Azerbaijani language

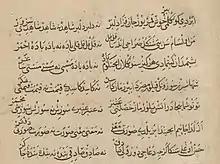
Ghazal commonly called "Apardı Könlümü" by Izzeddin Hasanoghlu which is considered the earliest known piece of literature in Azerbaijani Turkish by modern researchers, from the anthology Kitab-i Gulistan bil-Turki compiled by Seyfi Sarayi, published in 1391 and kept in the library of Leiden University

Azerbaijani evolved from the Eastern branch of Oghuz Turkic ("Western Turkic") which spread to the Caucasus in Eastern Europe and northern Iran in West Asia during the medieval Turkic migrations. Persian and Arabic influenced the language, but Arabic words were mainly transmitted through the intermediary of literary Persian. Azerbaijani is, perhaps after Uzbek, the Turkic language upon which Persian and other Iranian languages have exerted the strongest impact—mainly in phonology, syntax, and vocabulary, less in morphology.